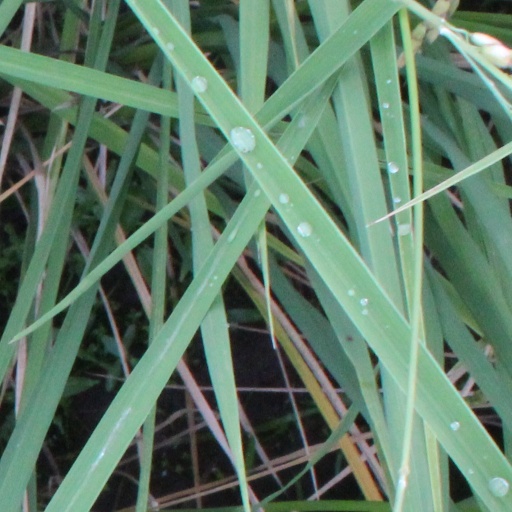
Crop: rice